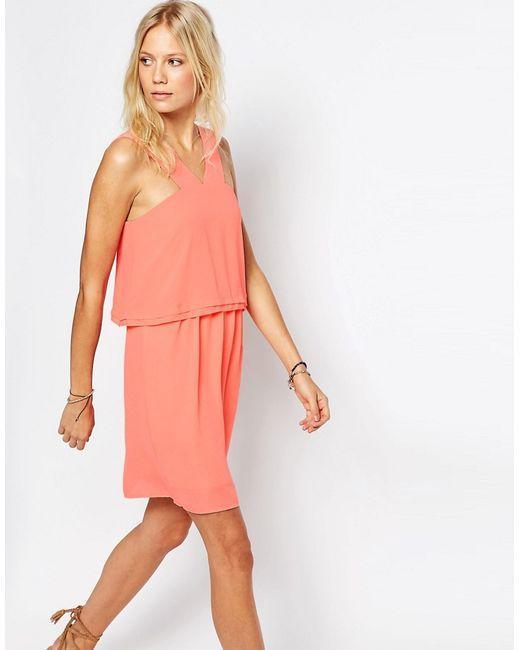
rosa ärmelloses Midikleid lockeres Kleid, Satin